Antonella De Santo

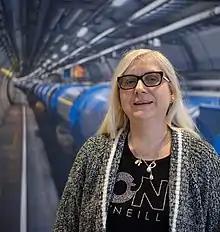
Professor Antonella De Santo at CERN in 2019

Antonella De Santo is an Italian and British Professor of Experimental Physics and works on the ATLAS experiment. She was the first woman in the Department of Physics at the University of Sussex to be made a professor.